Ford Falcon (Australia)

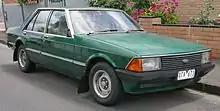
XD Fairmont sedan

Ford's next model Falcon, the XD (Project Blackwood), introduced in 1979, bore many external styling resemblances to the European Ford Granada, but was slightly larger and less luxurious. Improved body reinforcing allowed many reductions in component weight to be made, improving performance and braking. The Fairmont Ghia replaced the Fairmont GXL.